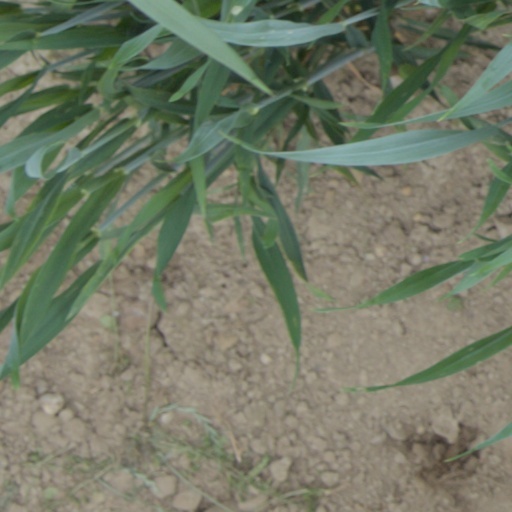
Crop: wheat